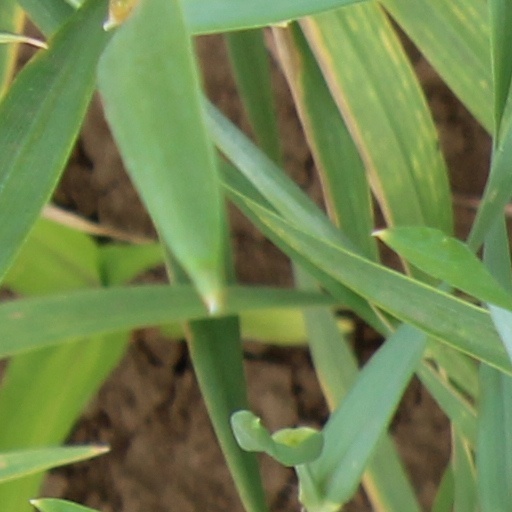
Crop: wheat